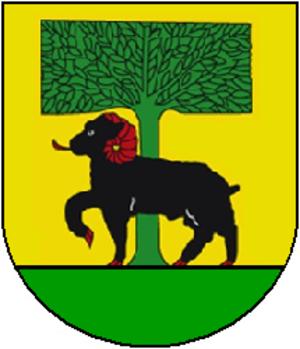
Blason de Saulcy, Canton du Jura, Confédération suisse
Saulcy est une commune suisse du canton du Jura.